SLAC National Accelerator Laboratory

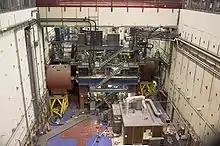
SLC pit and detector

The Stanford Linear Collider was a linear accelerator that collided electrons and positrons at SLAC. The center of mass energy was about 90 GeV, equal to the mass of the Z boson, which the accelerator was designed to study.